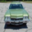
Label: automobile